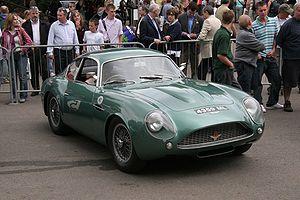
Aston martin Zagato est le nom de différents modèles d'automobiles Aston Martin carrossées par Zagato. La première collaboration entre Aston Martin et Zagato date de 1960, avec une déclinaison de l'Aston Martin DB4 GT. Six autres modèles ont suivi.
Ercole Spada est un designer automobile Italien. Ses créations les plus notables ont été faites dans les années 1960, pour la maison de design Zagato, où Ercole Spada était styliste en chef. Durant cette période, il réalise des voitures de sportives pour Aston Martin, Ferrari, Maserati, ainsi qu'Alfa Romeo, Abarth, Fiat et Lancia.
L'Aston Martin DB4 GT Zagato, également appelée DB4 GTZ, est une automobile de Grand Tourisme produite par le constructeur britannique Aston Martin. Présentée au Salon d'Earl's Court à Londres en 1960, elle reprend l'ensemble châssis/moteur de la DB4 GT, mais bénéficie d'une nouvelle carrosserie réalisée par Zagato, en Italie, destinée à réduire le poids de façon significative. Le dessin est l'œuvre du jeune styliste Ercole Spada et montre une parenté avec la Ferrari 250 GT SWB de Pinin Farina.